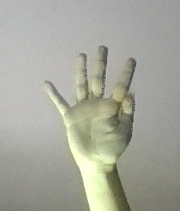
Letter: sheen